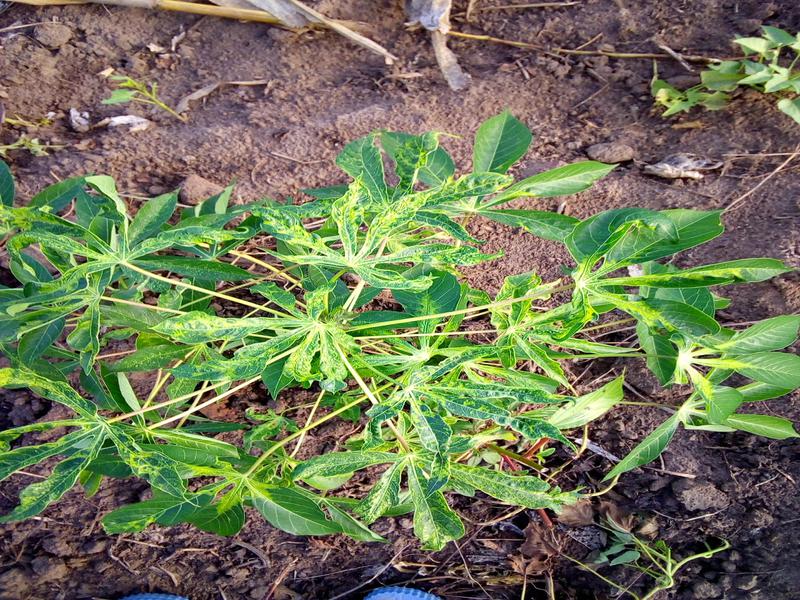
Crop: cassava
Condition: mosaic_disease